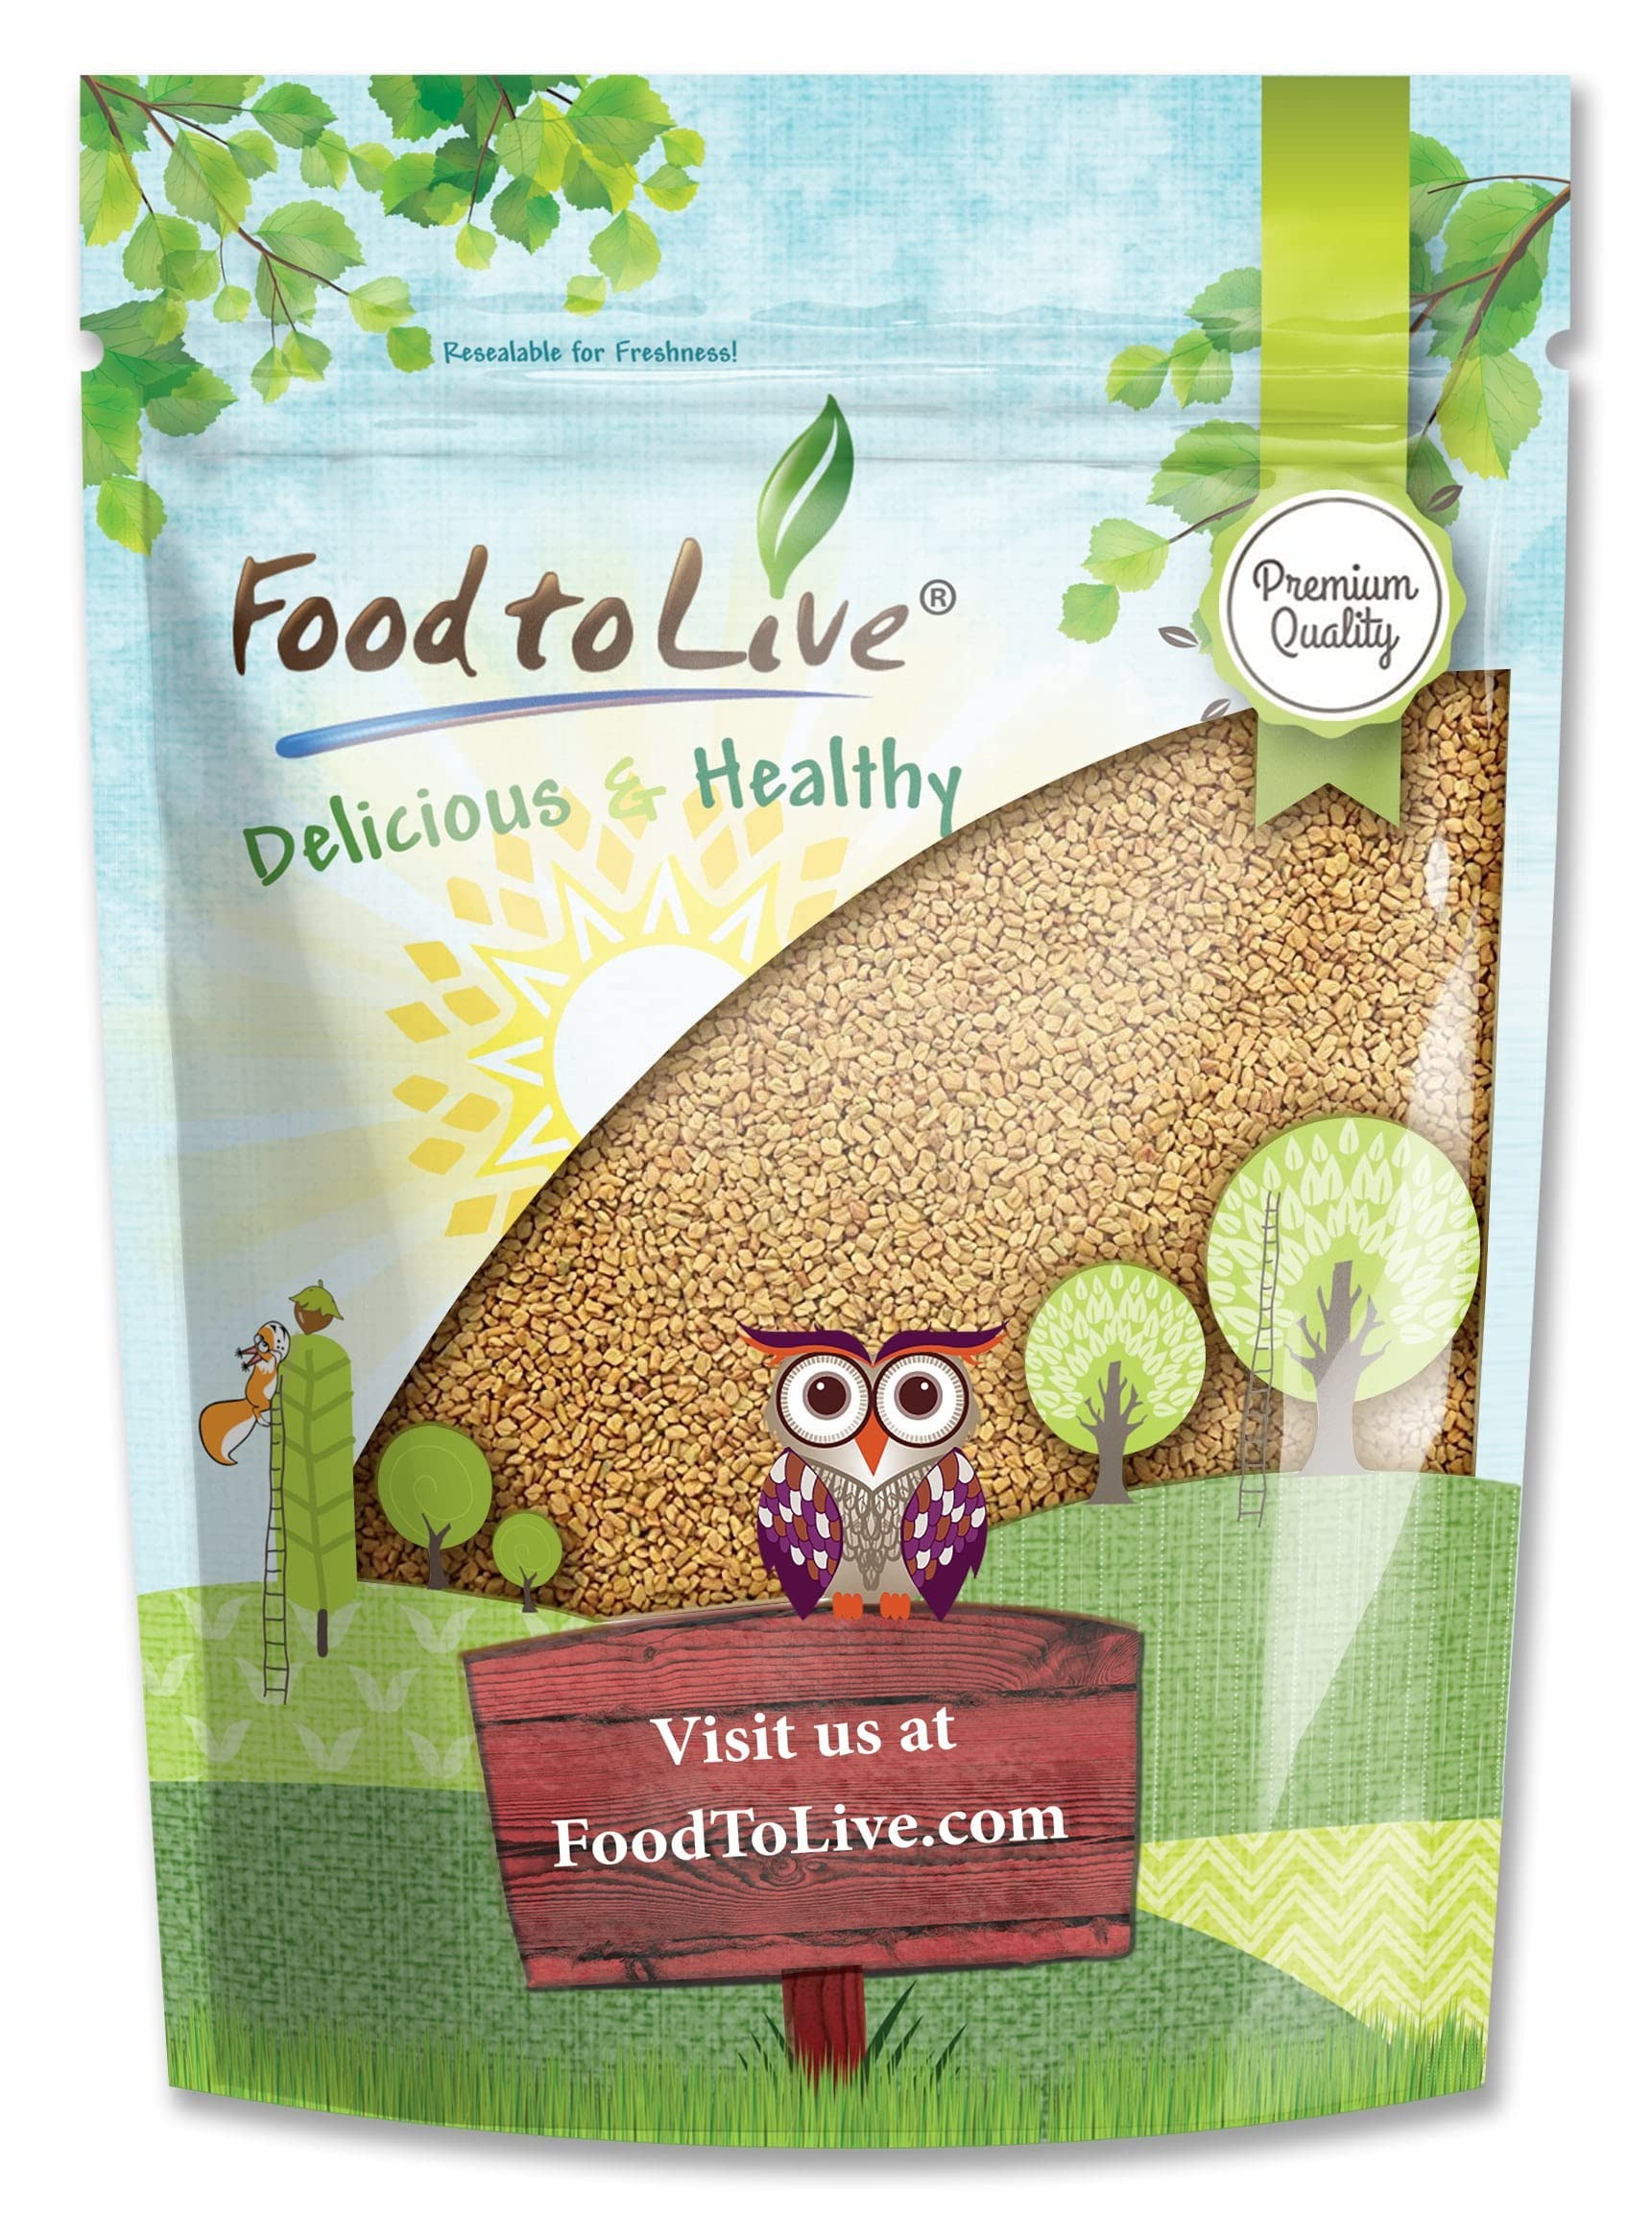
Item Name: Fenugreek Seeds, 2.5 pounds — Non-GMO Verified, Whole, Raw, Sproutable, Vegan, Kosher, Bulk Methi, Good Source of Dietary Fiber, Protein, Iron, Great for Pickling, Vegetable Dishes, and Spice Mixes
Bullet Point 1: ✔️PREMIUM QUALITY & KOSHER: Food to Live Fenugreek Seeds is premium quality product. Moreover, it is Kosher and Raw, thus suitable for vegan, vegetarian, and keto diets.
Bullet Point 2: ✔️ HIGHLY NUTRITIOUS: Methi by Food to Live are rich in protein and dietary fiber. They also contain a great amount of Calcium, Potassium and Folate. These seeds are trans-fat and cholesterol-free and contain no additives.
Bullet Point 3: ✔️ EXCELLENT FOR SPROUTING: Food to Live Fenugreek Seeds are sproutable with a high germination rate. Enjoy fresh and crunchy fenugreek sprouts in only 5 days.
Bullet Point 4: ✔️ SUPER VERSTATILE: Raw Fenugreek Seeds are a must have for DIY spice blends (garam masala). They’re great for pickling, fenugreek-seed water, curries, Methi dal stew, meat, fish and veggie dishes. Add sprouts to salads, soups, avocado toasts, hummus, and grain dishes.
Bullet Point 5: ✔️ PERFECT FOR HERBAL TEA: Our Methi are great for making a nutrient-filled herbal tea. Simply crush whole fenugreek seeds and combine with tea leaves and spices of your choice; enjoy your relaxation beverage.
Value: 40.0
Unit: Ounce

Price: 19.94